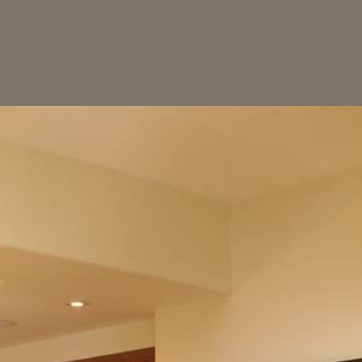
Material: painted